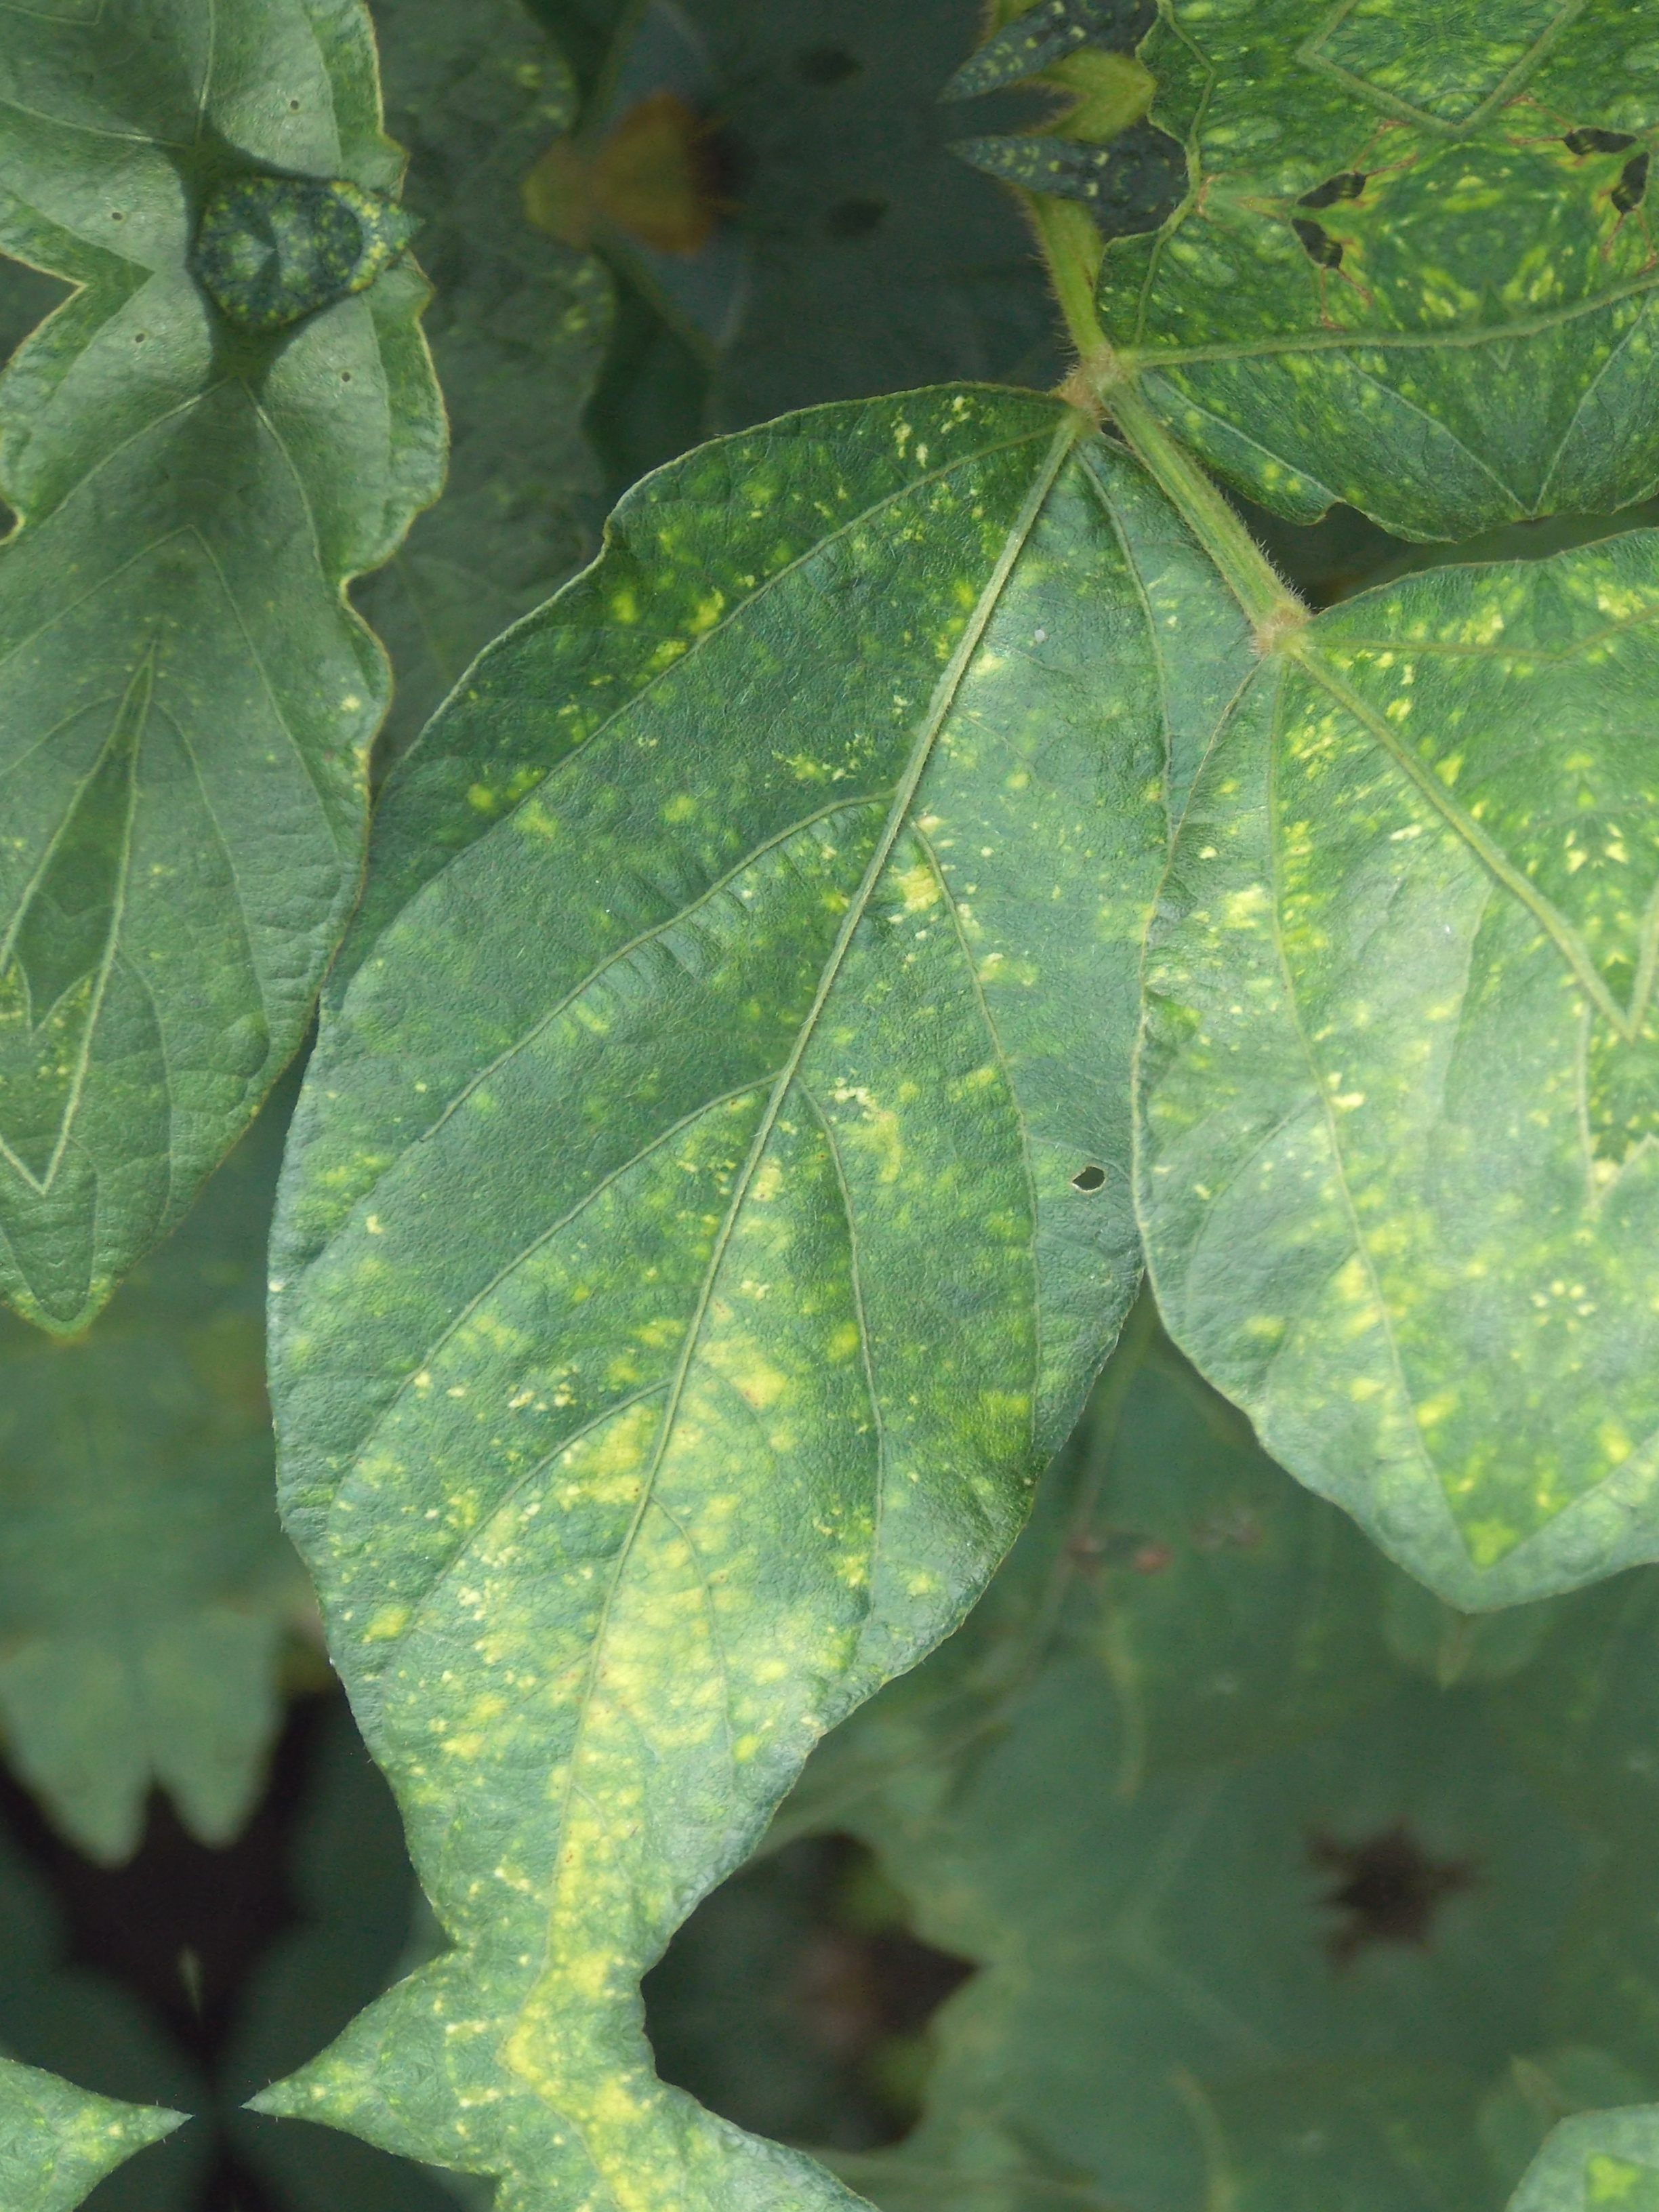
Label: Disease